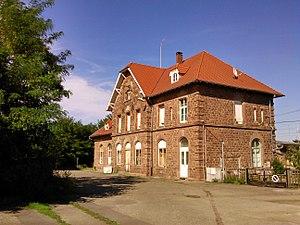
Ancienne gare de Bennwihr.
La gare de Bennwihr est une gare ferroviaire française fermée de la ligne de Strasbourg-Ville à Saint-Louis, située au lieu-dit Bennwihr-Gare sur le territoire de la commune de Bennwihr, dans le département du Haut-Rhin, en région Grand Est.